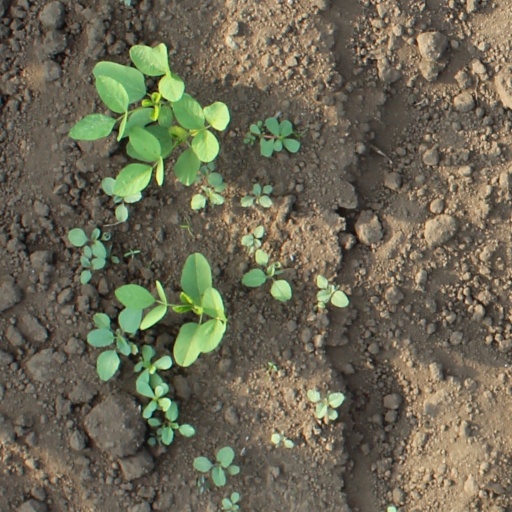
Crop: soybean